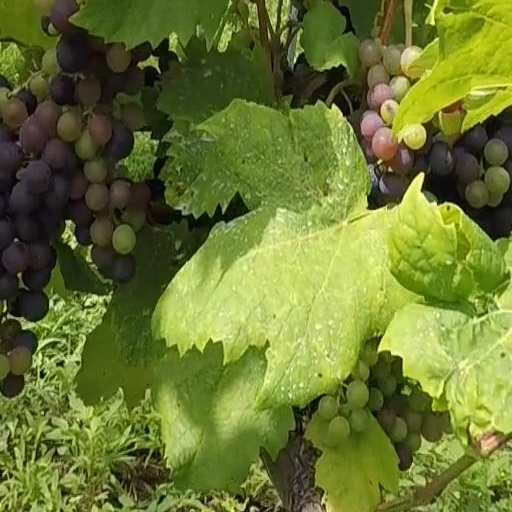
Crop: grape